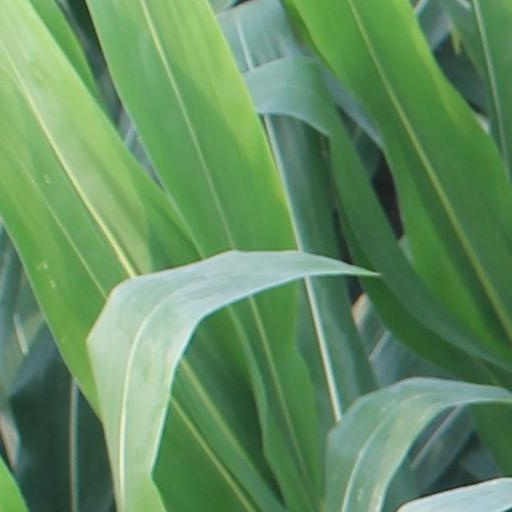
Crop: maize; corn